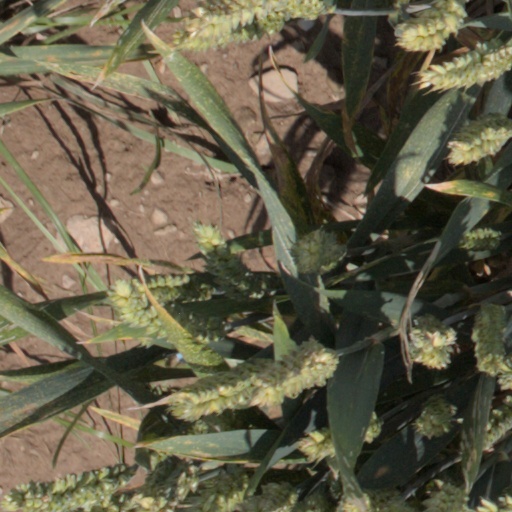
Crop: wheat